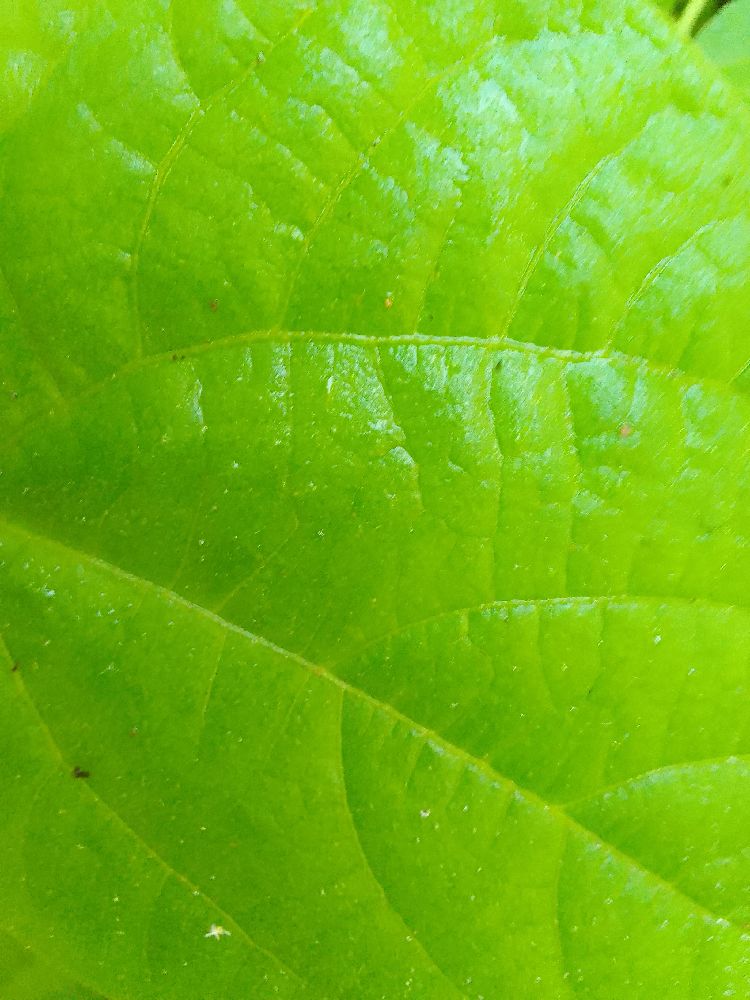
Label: healthy